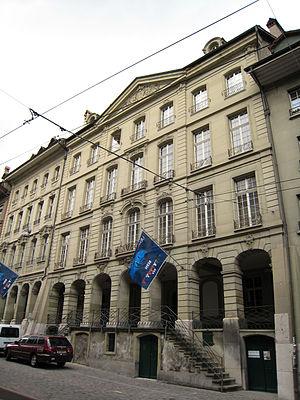
Cette liste présente la moitié des biens culturels d'importance nationale dans le canton de Berne. Cette liste correspond à l'édition 2009 de l'Inventaire Suisse des biens culturels d'importance nationale pour le canton de Berne. Il est trié par commune et inclus : 345 bâtiments séparés, 43 collections et 30 sites archéologiques et 4 cas particuliers.